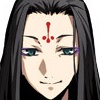
Portrait style: Anime Portrait